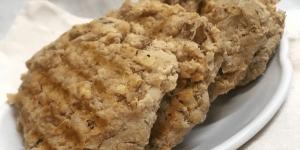
hamburguesas de atun